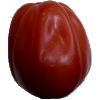
Label: Tomato Heart 1